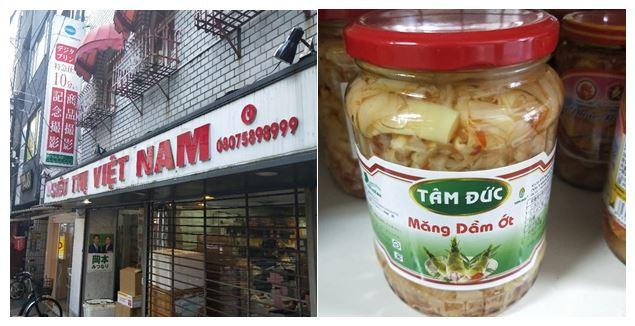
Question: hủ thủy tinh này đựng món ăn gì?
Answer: măng dầm ớt